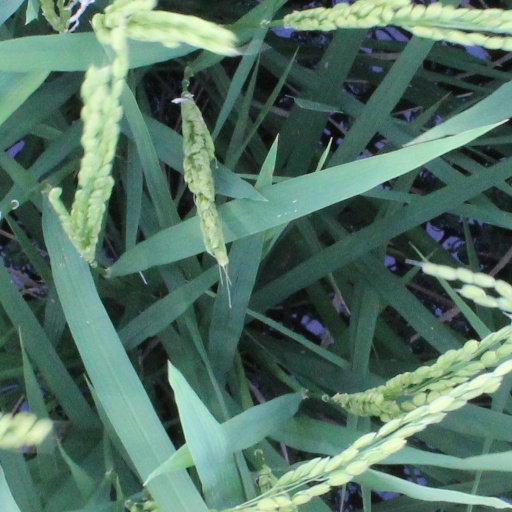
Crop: rice